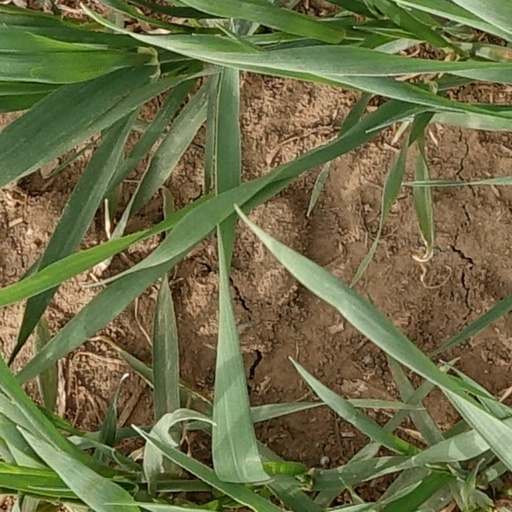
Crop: wheat